Twizel

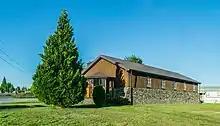
All Saints Church

Lake Ruataniwha is used for sailing and water skiing. Several rowing events are held on the lake, including the Maadi Cup and the New Zealand Rowing Championships. The Twizel Rowing Club is based at Lake Ruataniwha, with club members competing in all age groups.